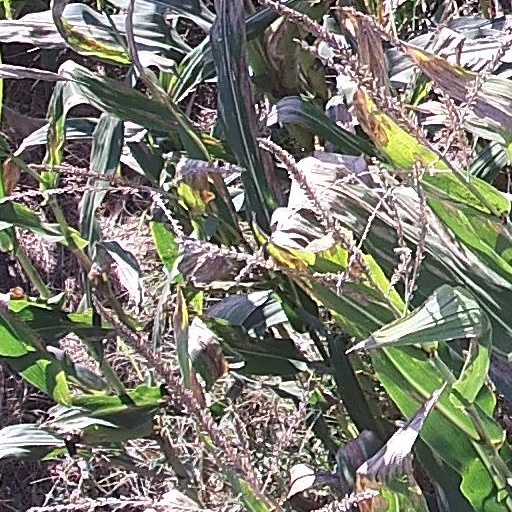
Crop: maize; corn